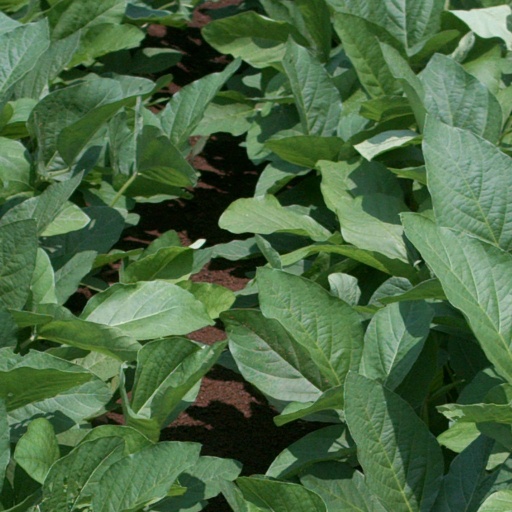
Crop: soybean